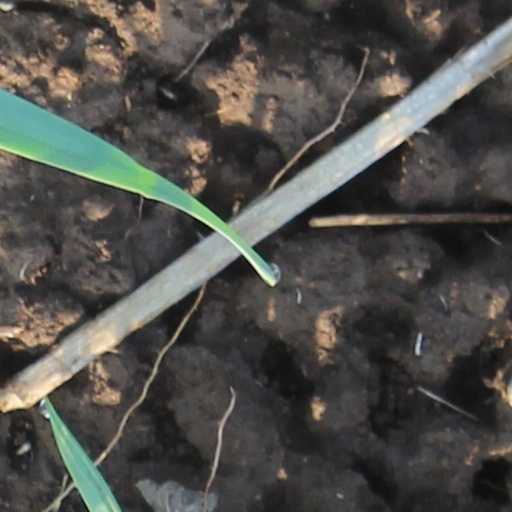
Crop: wheat